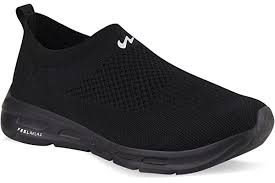
Label: Sneaker